Louis Mink

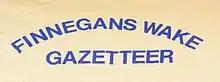
Detail of a "Finnegans Wake Gazetteer" T-shirt

Louis O. Mink Jr. (September 3, 1921 – January 19, 1983) was a philosopher of history whose works challenged early philosopher of history R. G. Collingwood and were part of a postmodern dialogue on history and historical narrative with other philosophers of history, like Hayden White and Georg Lukács. Mink and White were responsible for what would later be called the "linguistic turn" in philosophy of history.